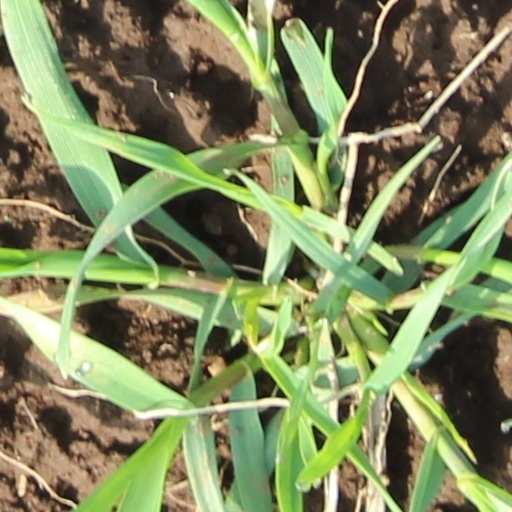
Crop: wheat